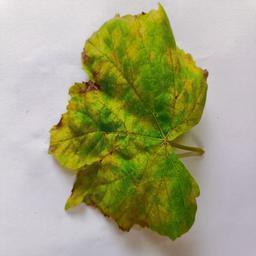
Label: Downy Mildew